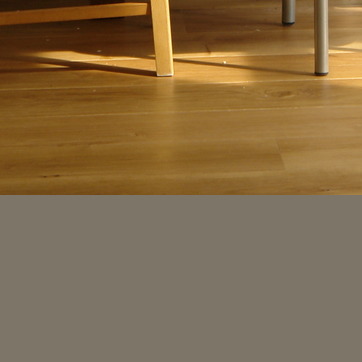
Material: wood